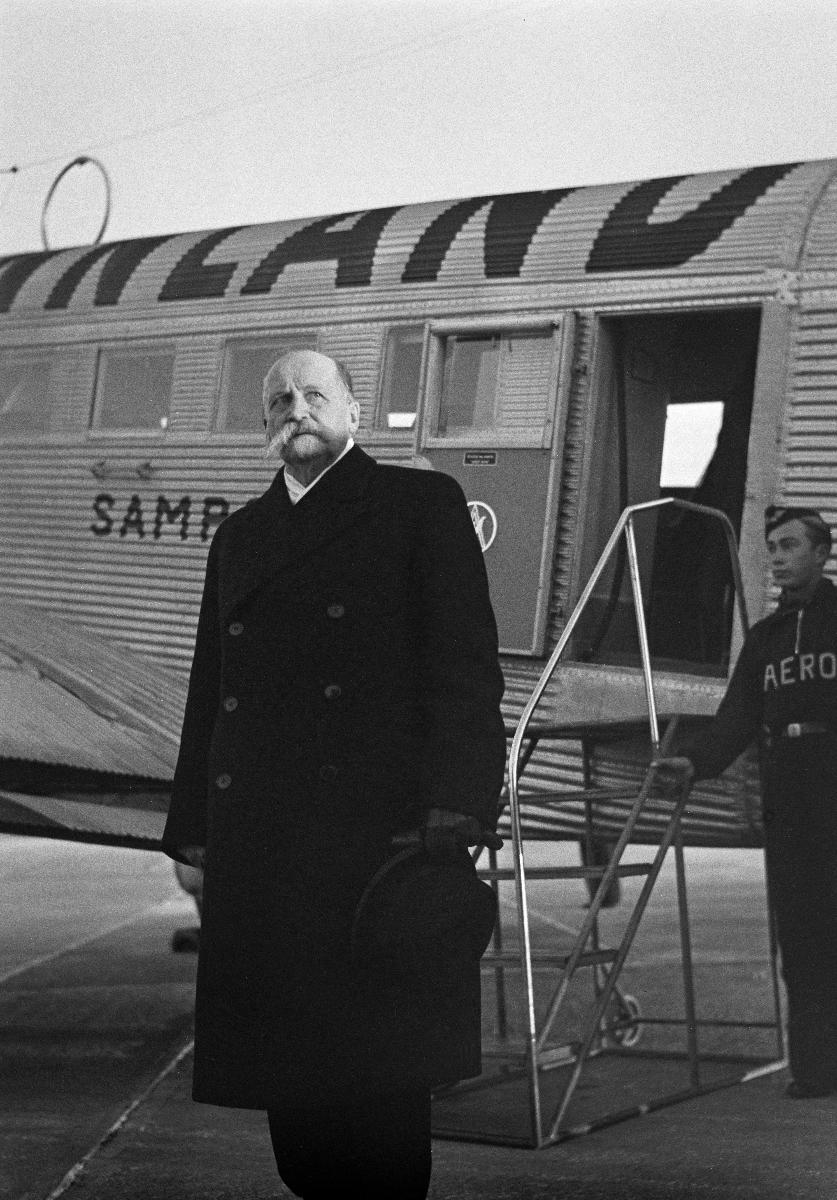
Pohjoismaista yhteistyötä / Kallio Tukholmaan
Nordiskt samarbete / Kallio till Stockholm; Nordic collaboration / Kallio to Stockholm
sisällön kuvaus: Pohjoismaista yhteistyötä: Presidentti Kyösti Kallio matkustaa Tukholmaan. Presidentti Kallio Malmin lentokentällä Helsingissä 18.10.1939. content description: Nordic collaboration: Finland's President Kyösti Kallio travels to Stockholm. President Kallio on Malmi Airfield in Helsinki 18.10.1939. innehållsbeskrivning: Nordiskt samarbete: Finlands president Kyösti Kallio reser till Stockholm. President Kallio på Malms flygfält i Helsingfors 18.10.1939.
Kuvaaja: Sundström, Hugo, kuvaaja
Vuosi: 1939
Paikka: Suomi, Uusimaa, Helsinki
Aiheet: Kallio, Kyösti; HBL; matkat; presidentit; politik; presidenter; resor; nordiskt samarbete; Pohjoismainen yhteistyö; voyages and travels; presidents; politics; trips; travel; Nordic collaboration